Claudio Descalzi

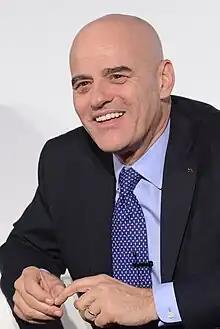

Claudio Descalzi (born 27 February 1955) is an Italian businessman, and the CEO of Italian oil company Eni since May 2014.